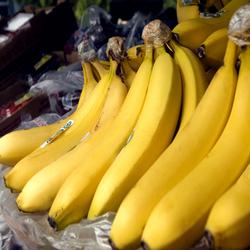
Label: Banana